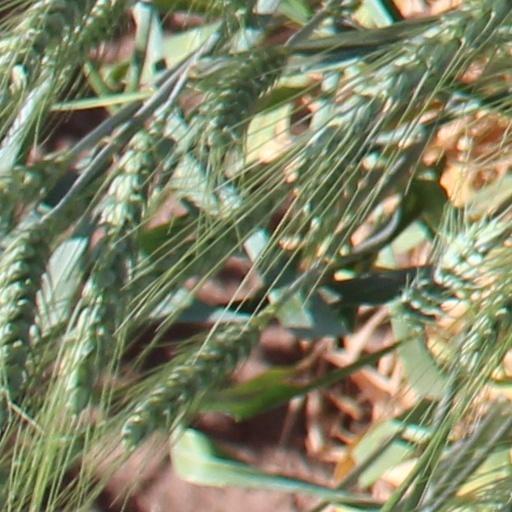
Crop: wheat